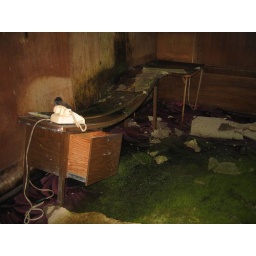
Bowed desk on bed of moss in front office